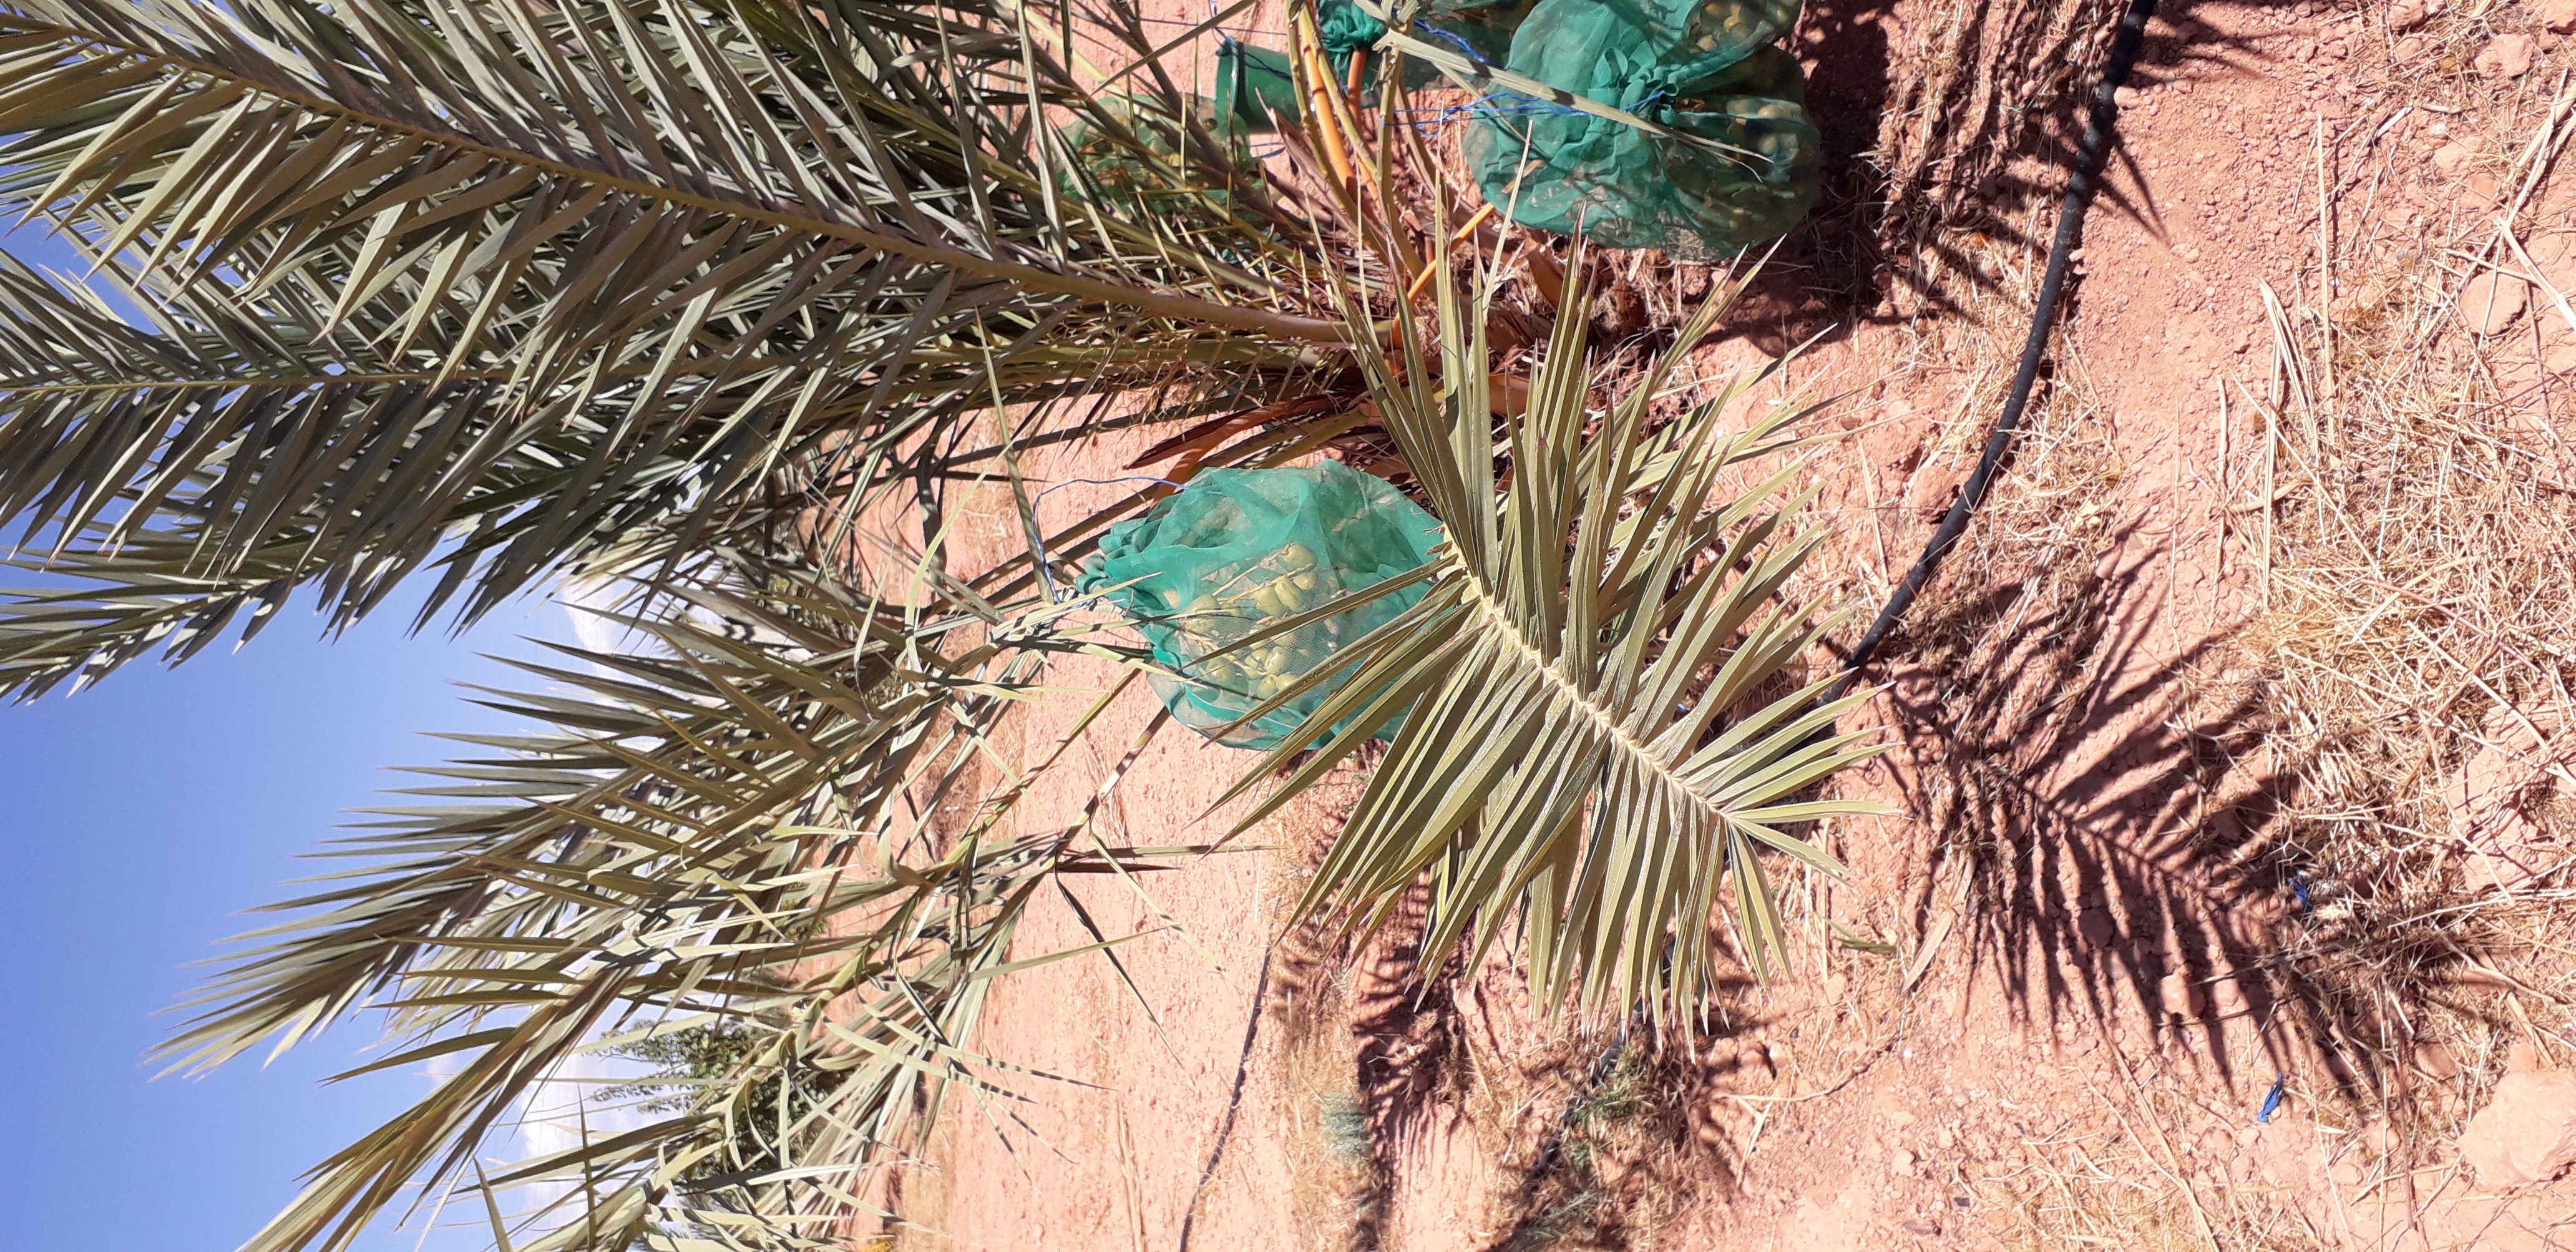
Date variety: Boufagous